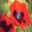
Label: poppy